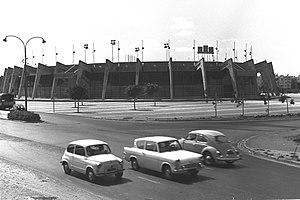
La Menora Mivtachim Arena est une salle omnisports située à Tel Aviv-Jaffa en Israël. Elle est principalement utilisée pour le basket-ball et les concerts.